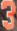
Number: 3